Second Crusade

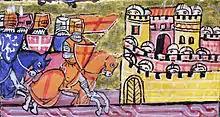
Siege of Damascus

Though delayed by storms, Louis eventually arrived in Antioch on 19 March; Amadeus of Savoy had died in Cyprus along the way. Louis was welcomed by Eleanor's uncle Raymond of Poitiers.